Lagos

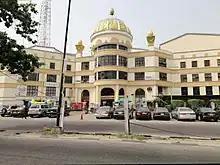
Silverbird Galleria cinema in Lagos

The "Nike Art Gallery" is an art gallery in Lagos owned by Nike Davies-Okundaye. The gallery is probably the largest of its kind in West Africa. It is housed in a five-storey building and has a collection of about 8,000 different works of art by various Nigerian artists such as Chief Josephine Oboh Macleod.